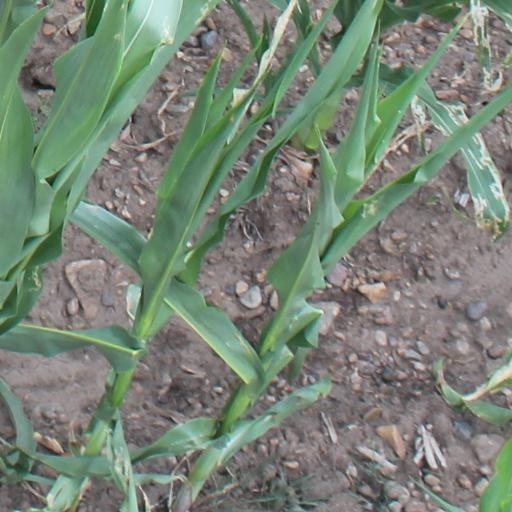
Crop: maize; corn